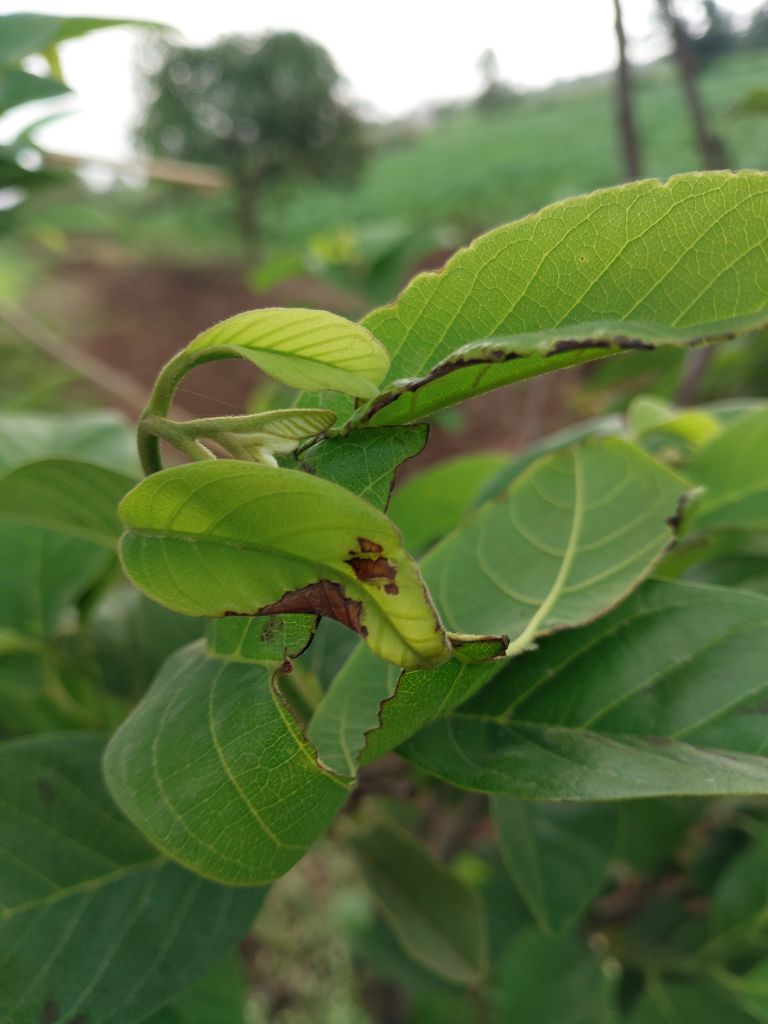
Disease label: Leaf spot on Leaves